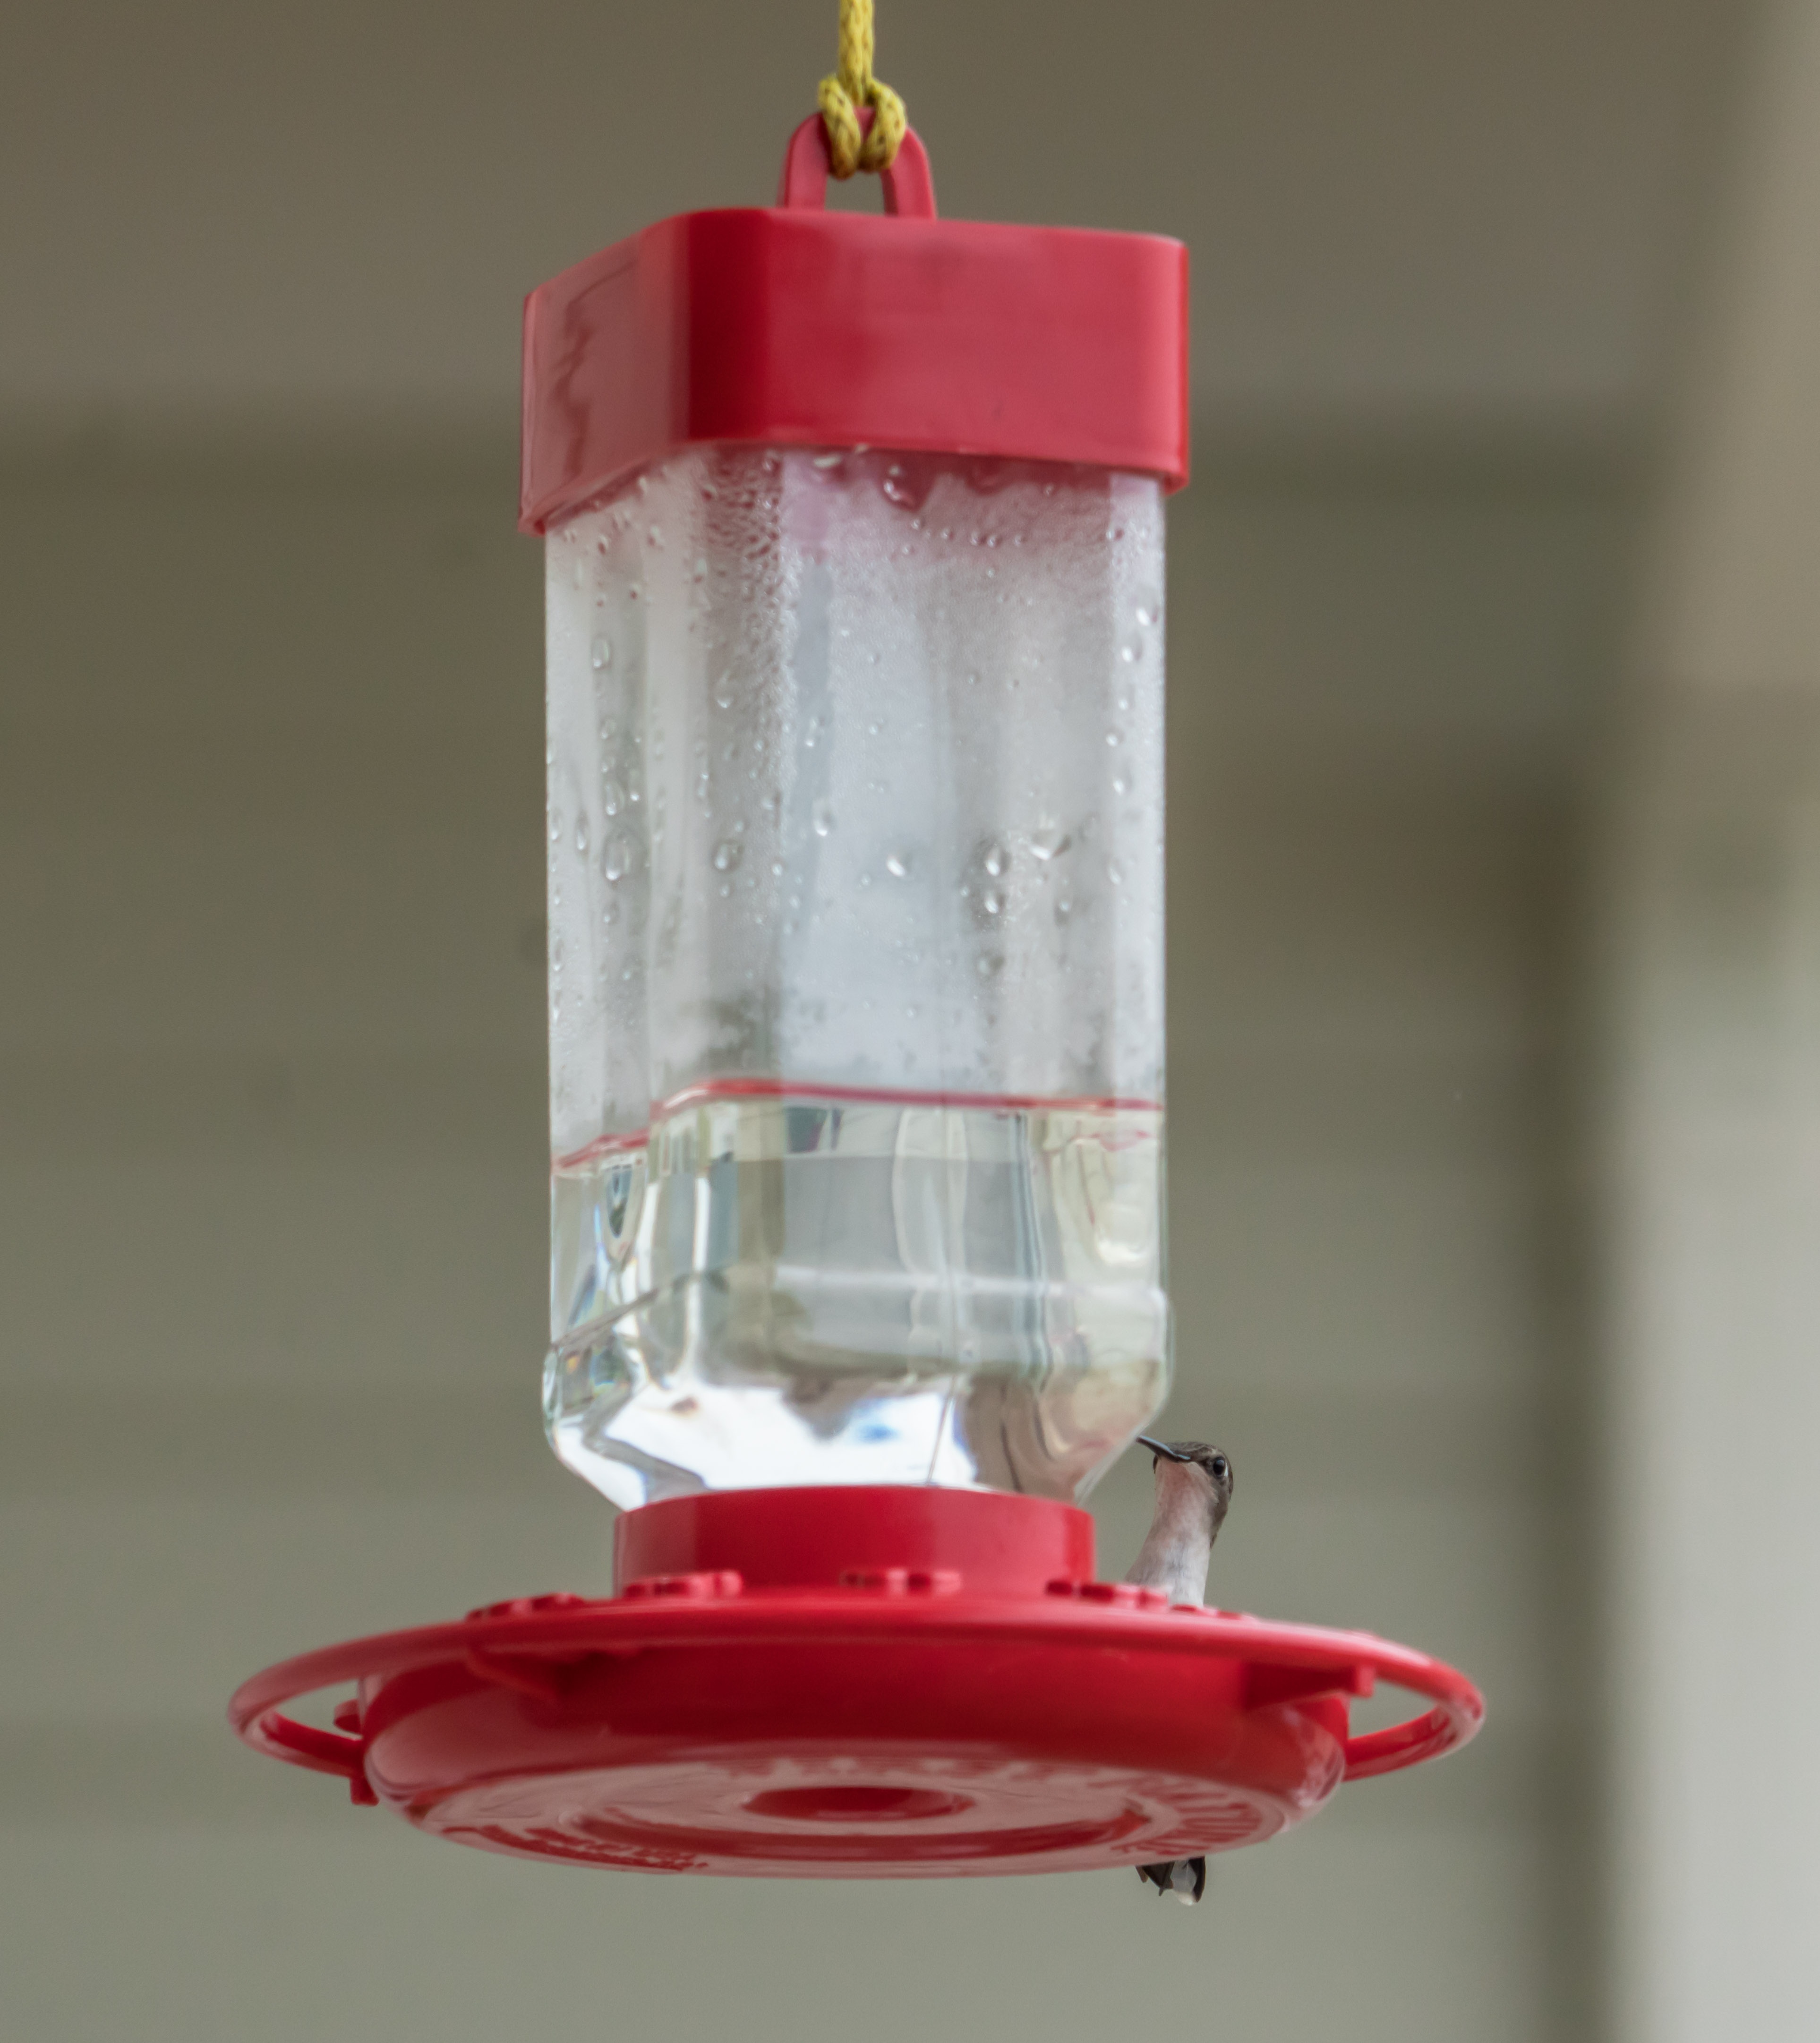
nature, bird, wildlife, red, sitting, small, hummingbird, colorful, lighting, product, feeding, tiny, feeder, bird feeder